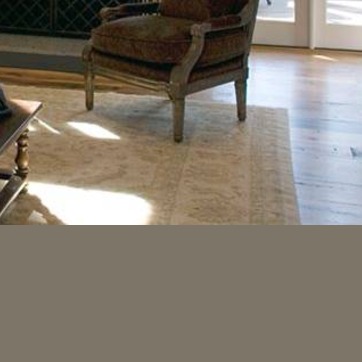
Material: carpet